Seymour Egerton, 4th Earl of Wilton

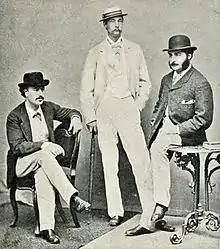
Seymour Egerton in the 1860s, standing between Frederic Clay on the left and Arthur Sullivan on the right

Seymour John Grey "Sim" Egerton, 4th Earl of Wilton (20 January 1839 – 3 January 1898) was a peer of the United Kingdom from the Egerton family.